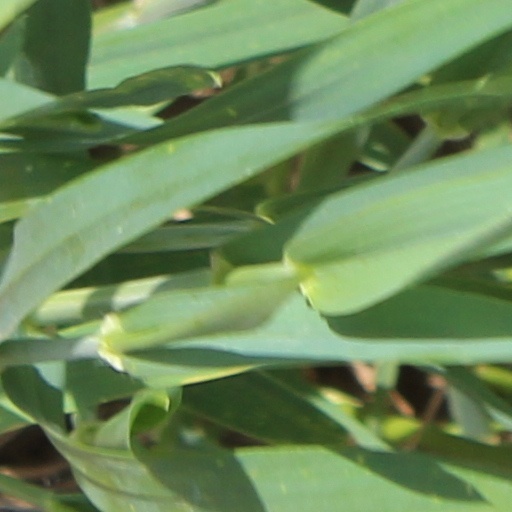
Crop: wheat